The Addams Family: An Evilution

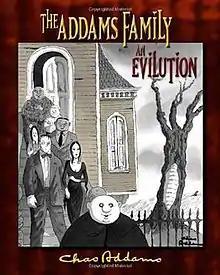
The cover, with the cartoon "Leaving Home".

The Addams Family: An Evilution is a book about the "evilution" of "The Addams Family" characters created by American cartoonist Charles Addams. The book was made to celebrate "The Addams Family" musical that opened on Broadway in April 2010.